María Luisa Muñoz

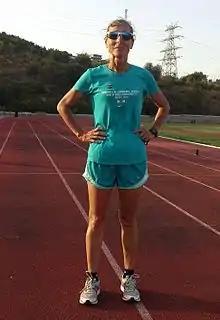

María Luisa Muñoz (born 6 May 1959) is a Spanish long-distance runner. She competed in the women's marathon at the 2000 Summer Olympics.